PLAN (test)

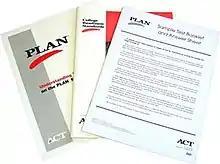
PLAN test booklets.

The PLAN assessment was a preliminary ACT test from ACT, Inc. that was generally administered in the sophomore year. The PLAN test was scored between 1 and 32 and was determined by a composite scoring system much like that of the ACT, based on the scores received on each of the categories of the test.